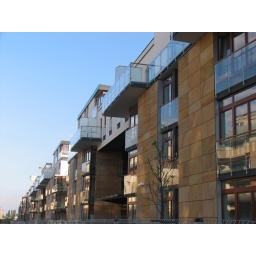
my everyday bike route;new apartment houses in wilanow